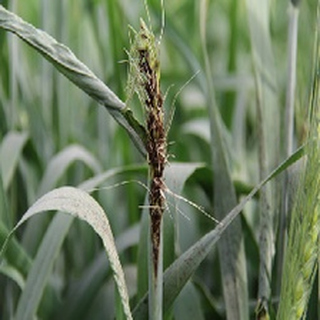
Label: wheat_smut